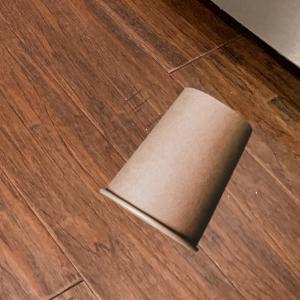
Label: cups